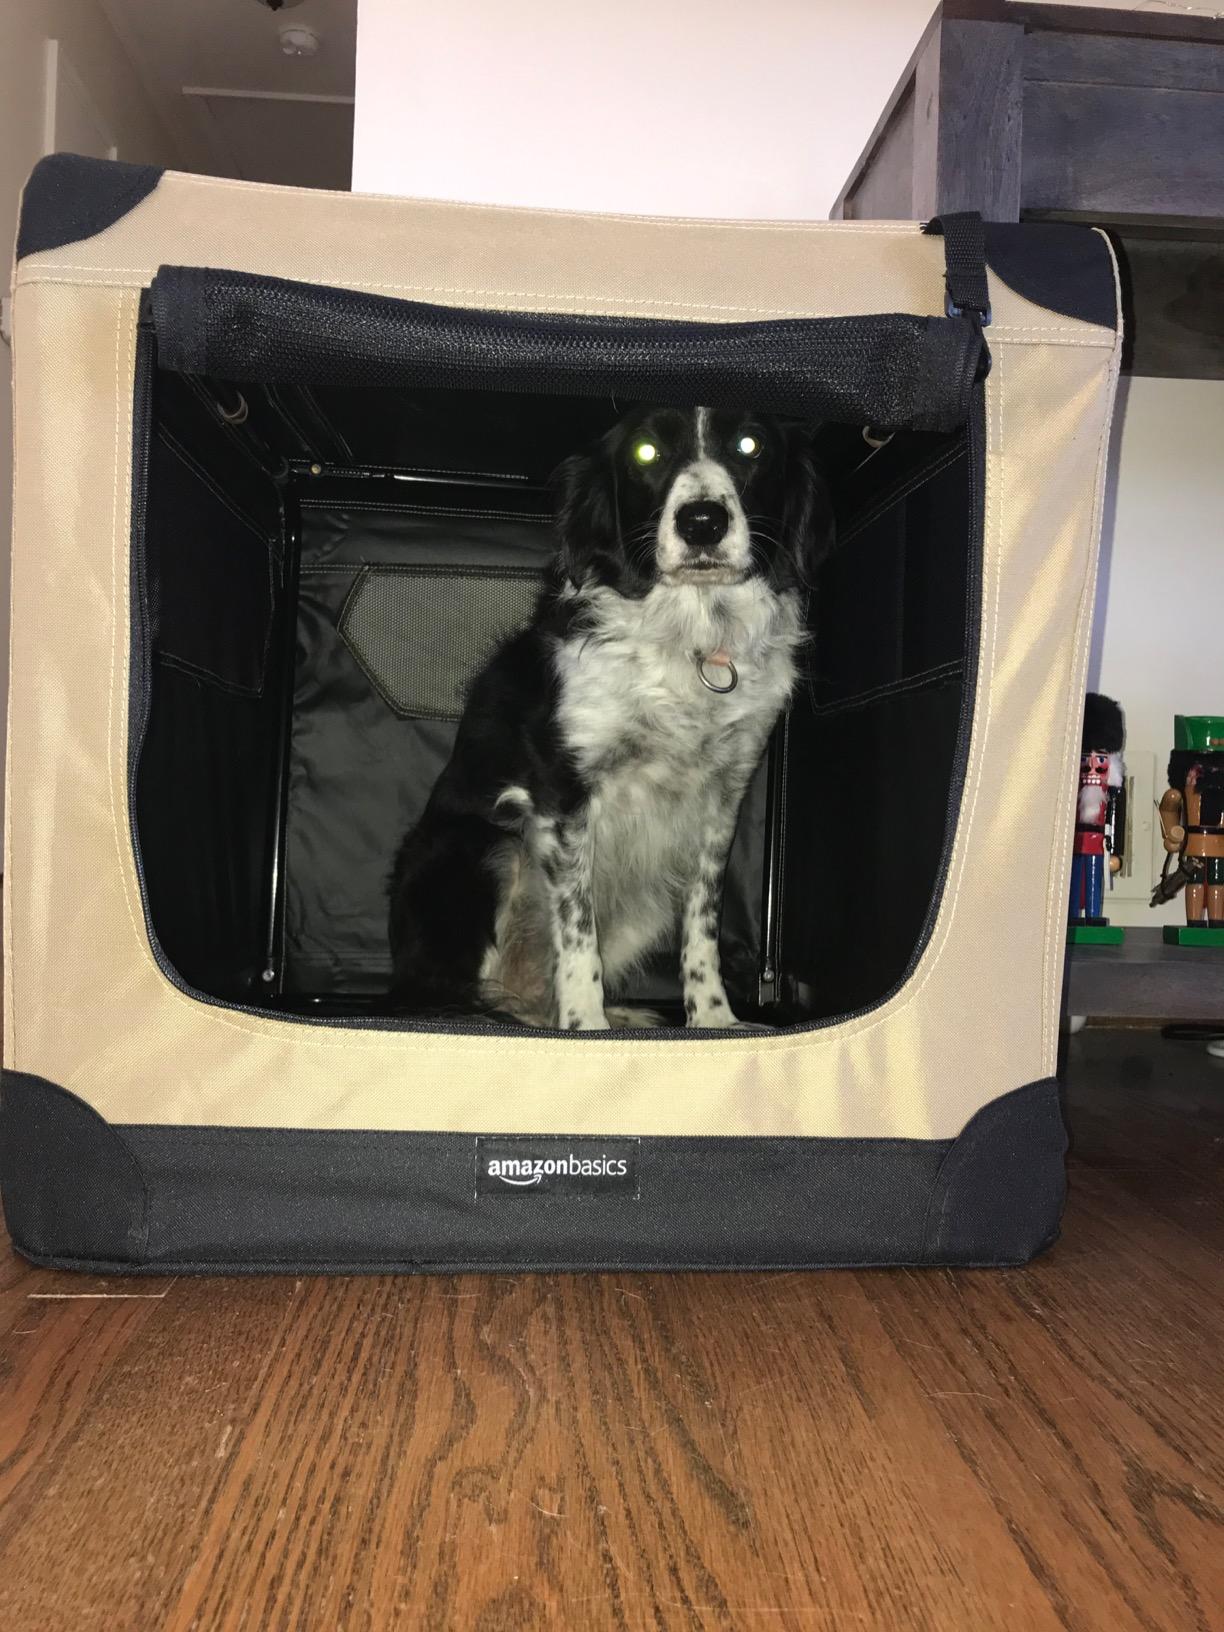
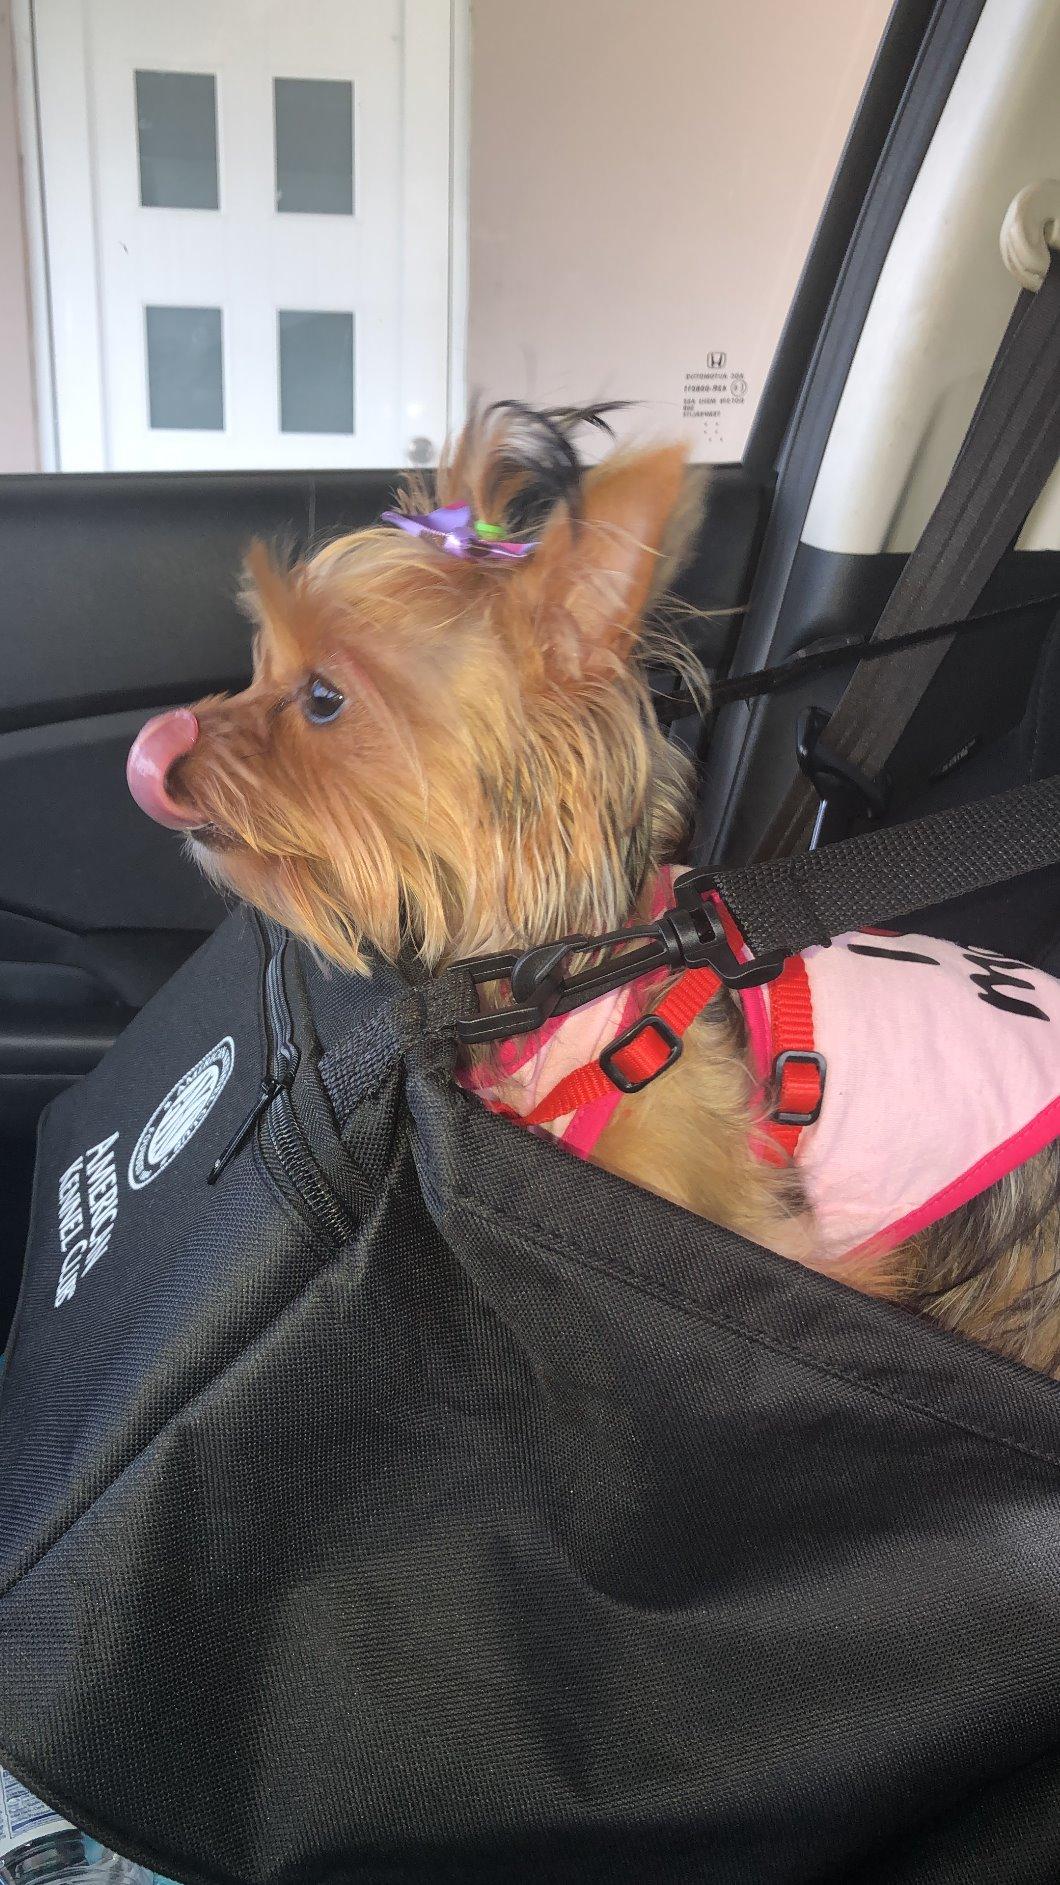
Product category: items_kennel
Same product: no